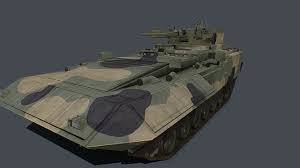
Label: BMP-T15